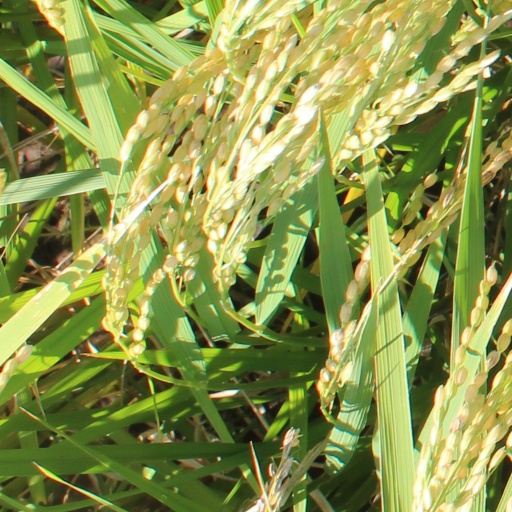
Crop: rice